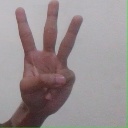
अक्षर: व